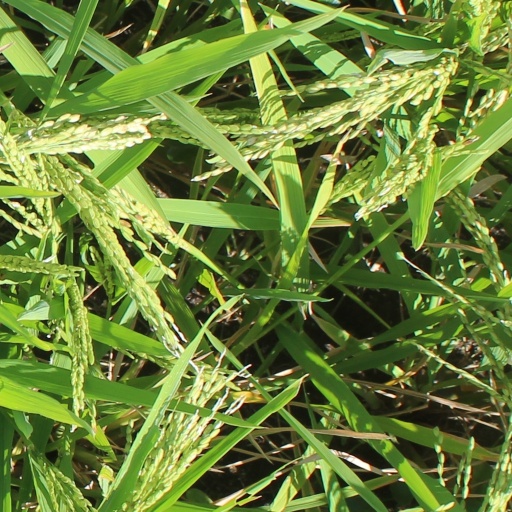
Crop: rice